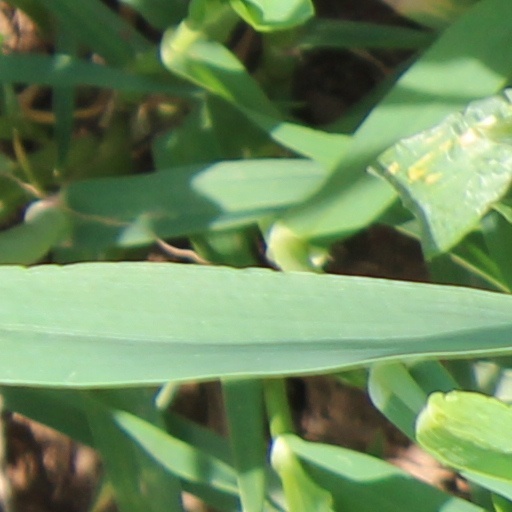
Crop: wheat